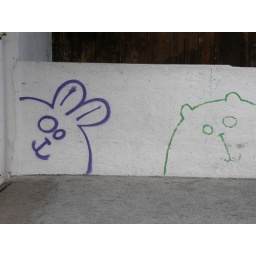
graffiti on the train station wall in Saanen